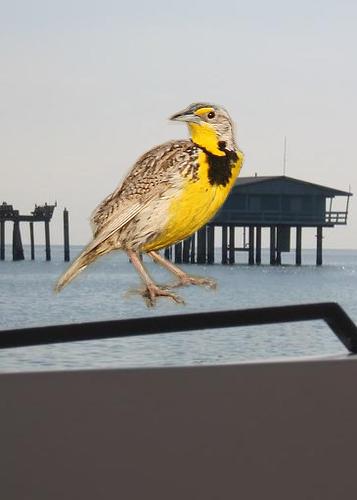
Bird species: Western_Meadowlark
Bird type: waterbird
Background: water